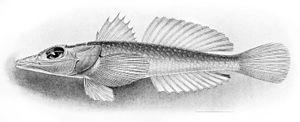
La famille des Bembridae regroupe plusieurs genres de poissons téléostéens.